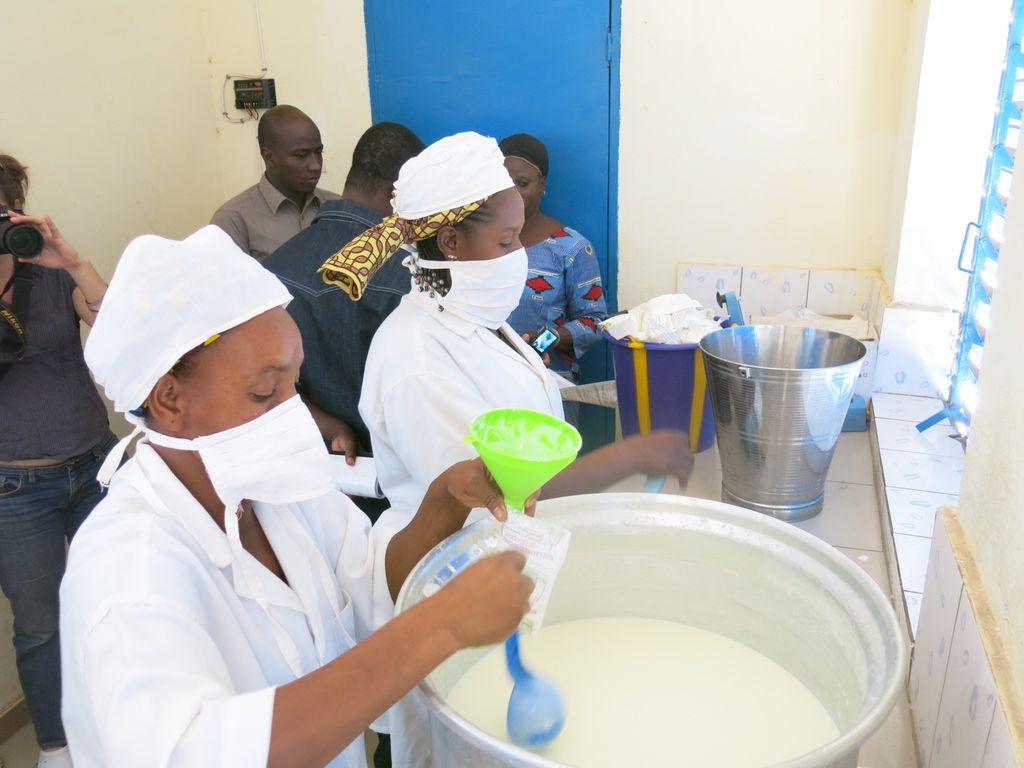
Wanawake wawili waliovaa mavazi meupe na kuvaa barakoa nyeupe na kufunga vilemba vyeupe kichwani wanapima maziwa kutoka kwa ndoo kubwa kuelekea kwa karatasi. kando yao kuna watu wengine wanaoendelea na shughuli zao mmoja akiwa anawapiga picha.